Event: Nepal Earthquake
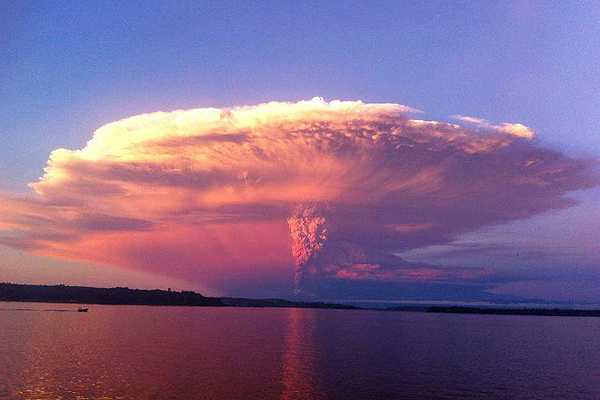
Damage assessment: no_damage